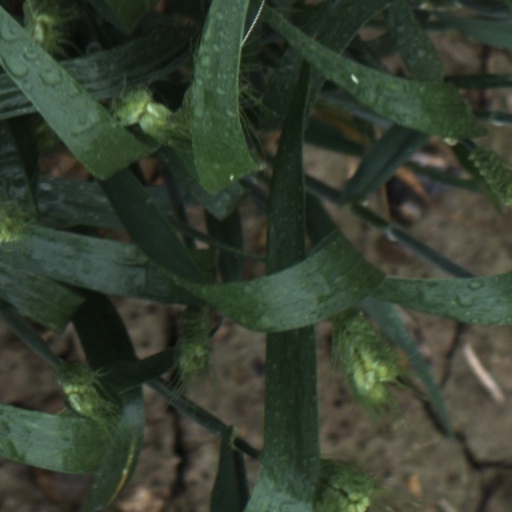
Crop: wheat